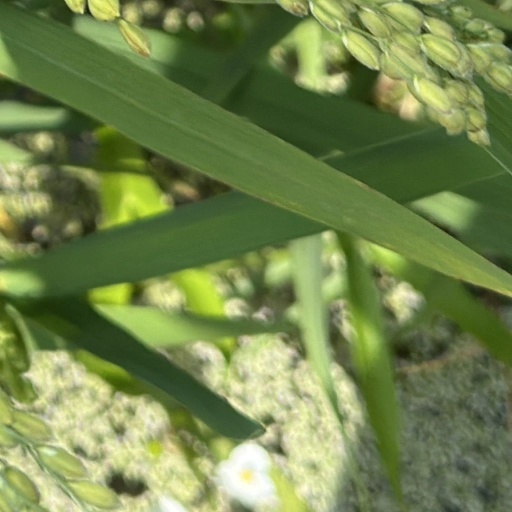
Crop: rice